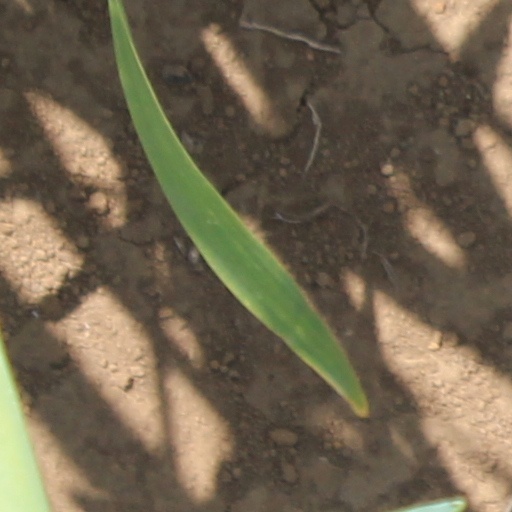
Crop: wheat